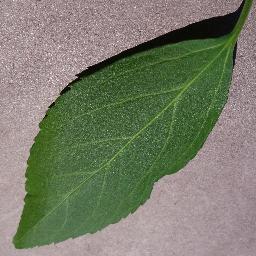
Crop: cherry
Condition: (including_sour)_healthy